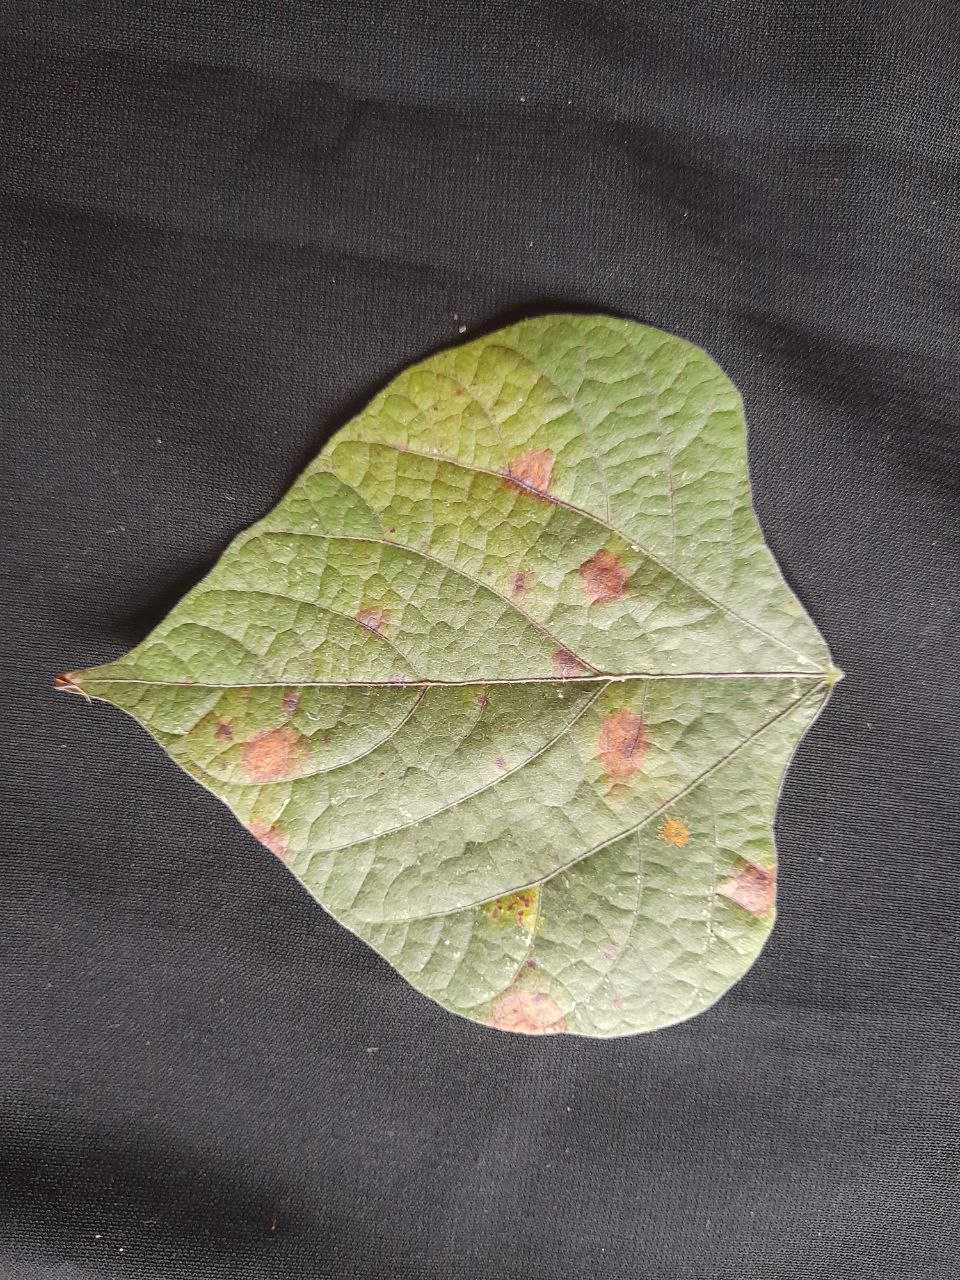
Crop: bean
Leaf condition: Rust